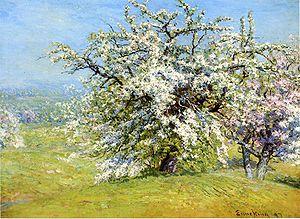
John Joseph Enneking, né le 4 octobre 1841 à Minster, dans l'Ohio, et mort le 16 novembre 1916 à Boston dans le Massachusetts, est un peintre impressionniste américain.
Une aménité environnementale est tout aspect de l'environnement appréciable et agréable pour l'humanité, dans un lieu ou site particulier.